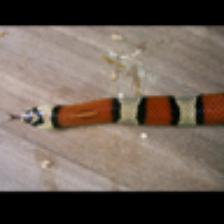
Label: NonHuman